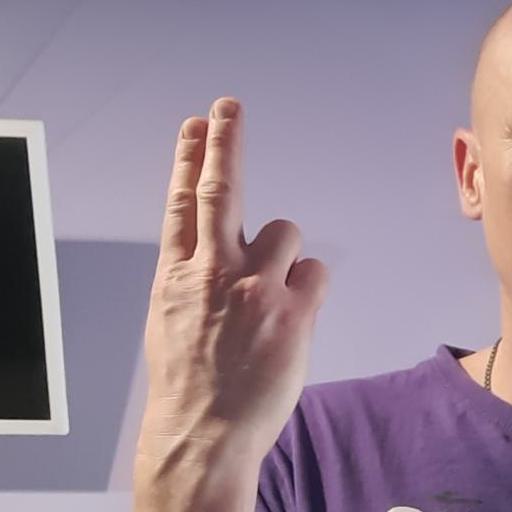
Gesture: two_up_inverted